SM UB-107

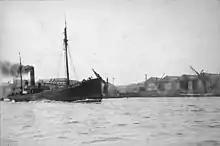
SS "Malvina" on the River Thames

In 1985 divers discovered the wreck of "UB-107" one mile north of Flamborough Head at position entangled with another wreck, the , a British steamer torpedoed and sunk on 3 August 1918 reported as being by , though UB-104's record says it was not in the area nor that it attacked a ship on that day. "UB-107" was identified by the markings on her propellers. It is suggested that either "UB-107" suffered an accident of some sort or was lost on a British mine between 28 July and 3 August 1918, leaving all hands lost (38 dead).